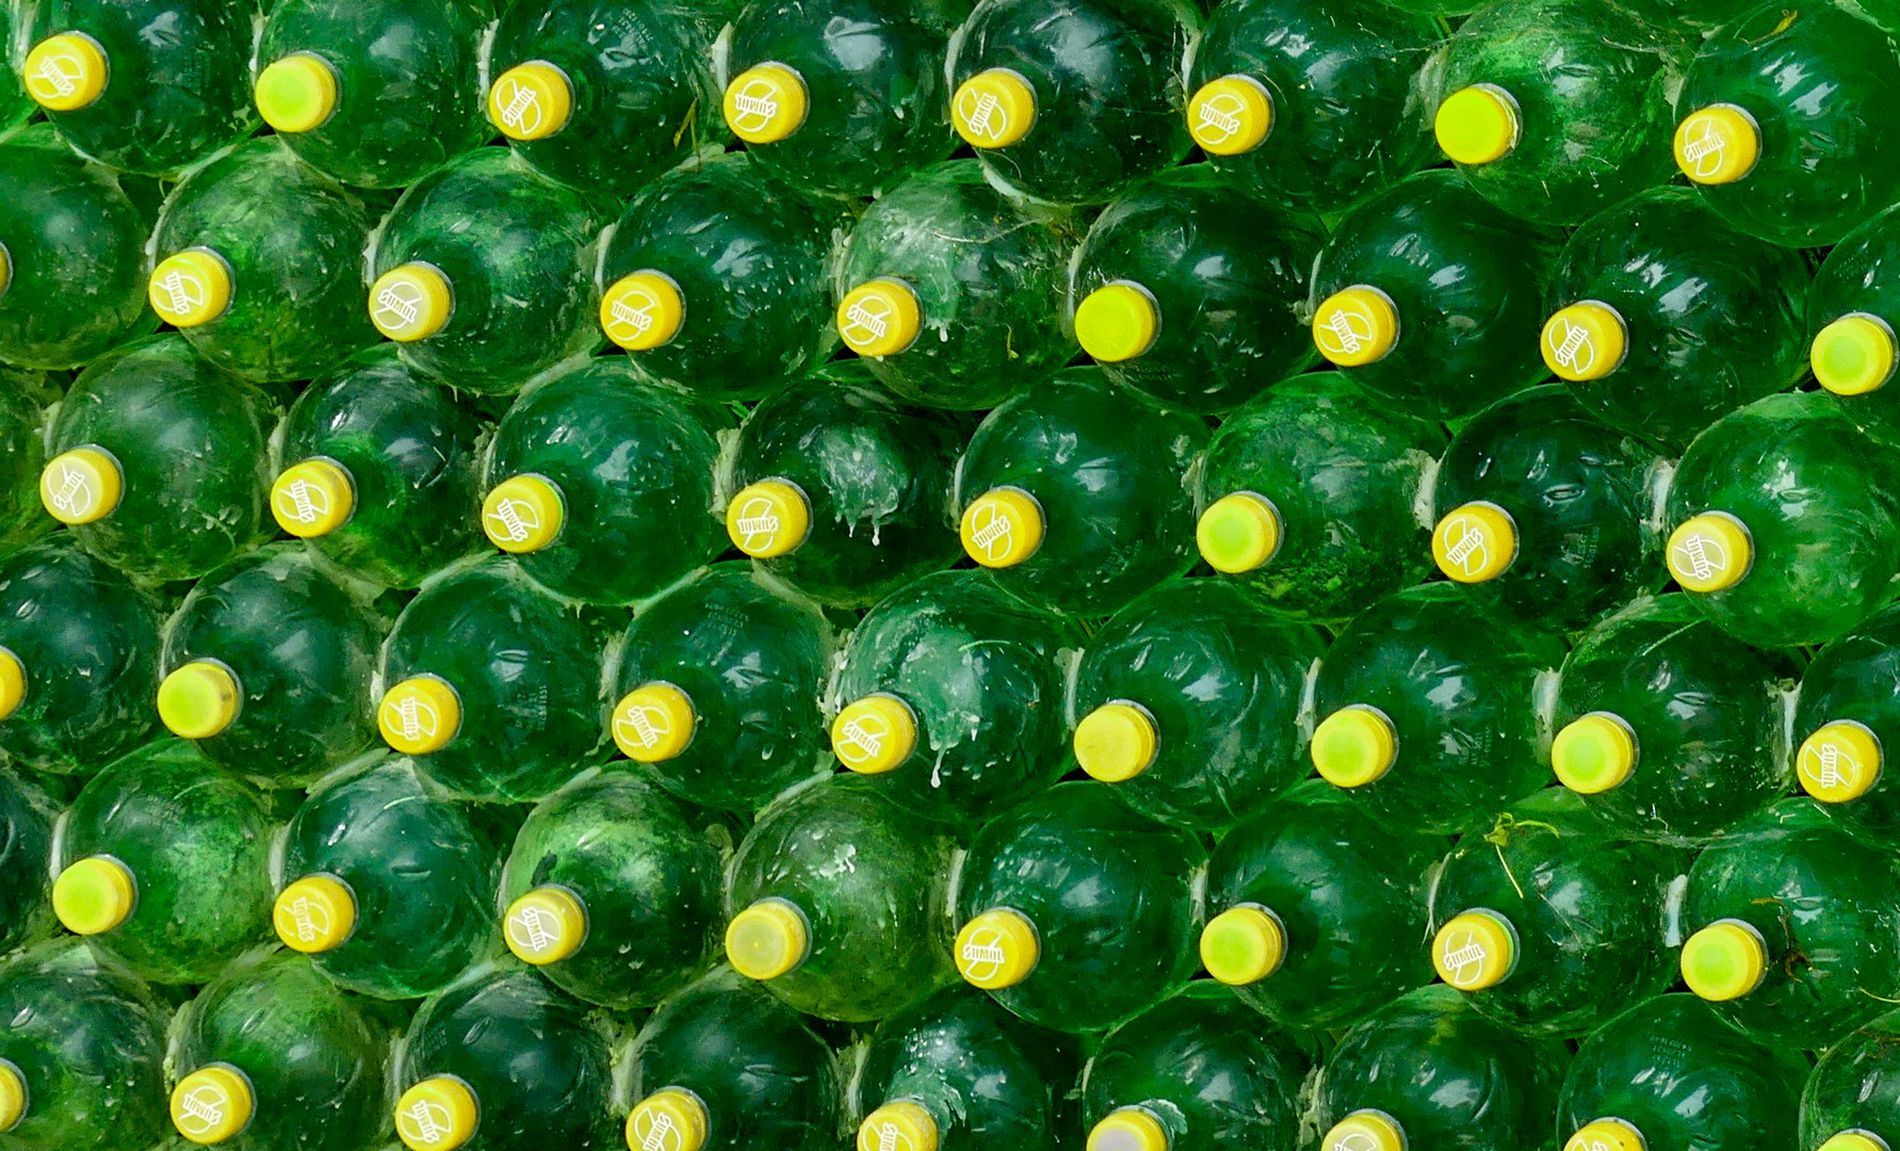
Green bottles with yellow caps.
Many green bottles with yellow caps making a full framed photo looks like it's taken from a full wall.
A close up commercial photograph of many green bottles with yellow caps. It's a full-frame lightened shot that looks like it's taken from a full wall.
Labels: Bottle, Alcohol, Beer, Beverage, Liquor, Wine, Wine Bottle, Beer Bottle, Pop Bottle, Soda, Ball, Sport, Tennis, Tennis Ball, Medication, Pill, Food, Fruit, Pear, Plant, Produce, Ammunition, Grenade, Weapon, bottles
Camera: Panasonic DMC-FZ300
Aperture: F3.5
Exposure: 1/200 sec
ISO: 100
Focal length: 40.4 mm